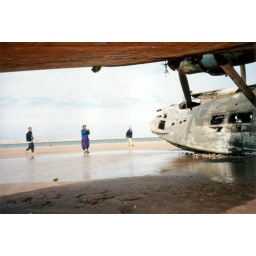
Catalina PBY flying boat N5593V abandoned in Saudi Arabia in 1960